Bitis nasicornis

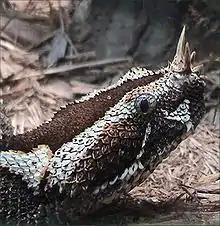
Detail of head

Large and stout, it ranges in total length (body + tail) from 72 to 107 cm (about 28 to 42 inches). Spawls et al. (2004) mentioned a maximum total length of , but admitted this is exceptional, quoting an average total length of 60–90 cm (about 24–35 inches). Explorer Harry Johnston (1858 – 1927) mentions in his book 'Liberia' (1906) that adult "puff-adders" of the species B. nasicornis and B. gabonica (gaboon viper) grow to "between four and five feet" (about 120 to 150 cm) in Liberia. He also states that: "in case of the horned puff-adder, the young when born are a foot long" (~30 cm), which is 20 to 65 percent longer than the average birth length given by Spawls et al. (2004): . Females grow larger than males.